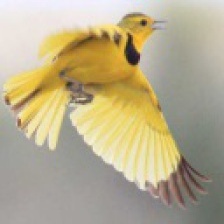
Species: GOLDEN PIPIT
Scientific name: TMETOTHYLACUS TENELLUS